Britta Oppelt

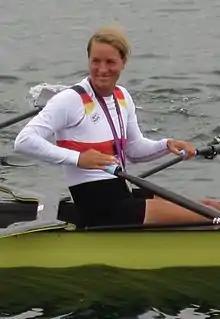

Oppelt was born in East Berlin, and competed in the 2004 Summer Olympics in Athens, Greece, in the double sculls, and took home the silver medal along with teammate Peggy Waleska.